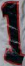
Number: 1